Embarkation

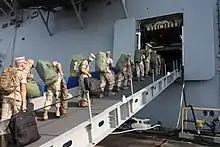
United States Marines and Sailors embarking on the USS "Iwo Jima".

Embarkment (sometimes embarcation or embarkation) is the process of loading a passenger ship or an airplane with passengers or military personnel, related to and overlapping with individual boarding on aircraft and ships.